Interstate 278

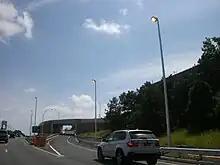
The new exit 15 on the SIE eastbound, opened on July 9, 2012

North of the bridges, the highway becomes state-maintained again and reaches at an exit serving Tillary Street and Flushing Avenue. At this point, the BQE continues east through residential areas and turns northeast upon coming to the Wythe Avenue/Kent Avenue exit. The road passes through the Williamsburg neighborhood on a depressed alignment, reaching an interchange that serves the Williamsburg Bridge, with an exit at Metropolitan Avenue a short distance later. I-278 becomes elevated again as it passes through more neighborhoods and comes to the interchange with Humboldt Street/McGuinness Boulevard. The BQE enters more industrial areas as it comes to the Meeker Avenue/Morgan Avenue exit.